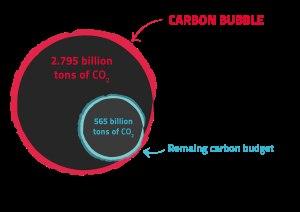
La bulle du carbone est une perte massive de la valeur des investissements dans les combustibles fossiles à la suite des accords et mesures, à l'échelle mondiale, visant à limiter le réchauffement climatique. Ce concept a été diffusé par le think tank Carbon tracker situé à Londres.